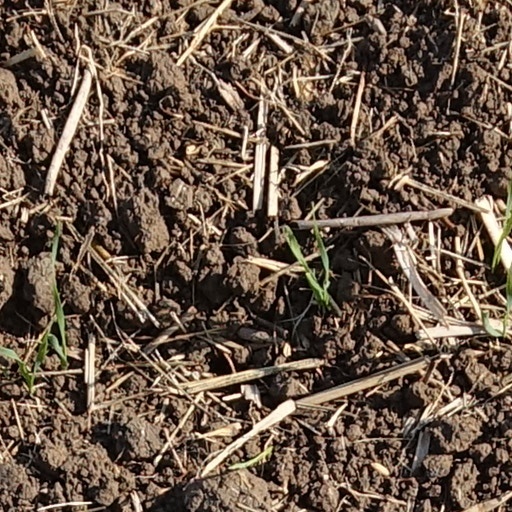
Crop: wheat